Frederick Starr

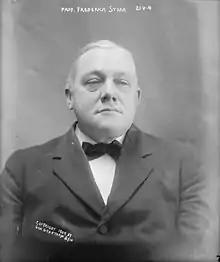
Frederick Starr in 1909.

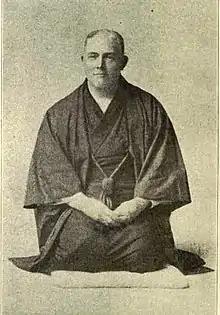
Starr wearing Japanese clothes

Frederick Starr (September 2, 1858 – August 14, 1933) was an American academic, anthropologist, and "populist educator" born in Auburn, New York. He was the fourth son of a Missouri clergyman and abolitionist Frederick Starr (Reverend).